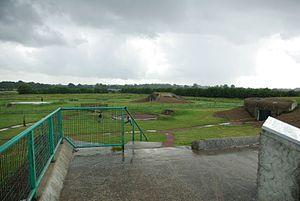
Vue du site de la batterie de Merville prise depuis le toit de la casemate n°2. On peut voir de droite à gauche
La batterie de Merville est l'une des batteries côtières du mur de l'Atlantique, construite par l'armée allemande pendant la Seconde Guerre mondiale. Située sur la commune de Merville dans le Calvados, à 2 km de la mer et orientée vers la baie de l'Orne, elle fut désignée par le haut commandement allié comme l'un des objectifs prioritaires et vitaux du débarquement de Normandie : dans la nuit du 5 au 6 juin 1944, elle sera l'objet d'un inimaginable assaut, et sa prise par 150 hommes du 9ᵉ bataillon des parachutistes britanniques est l'un des exploits du jour J.